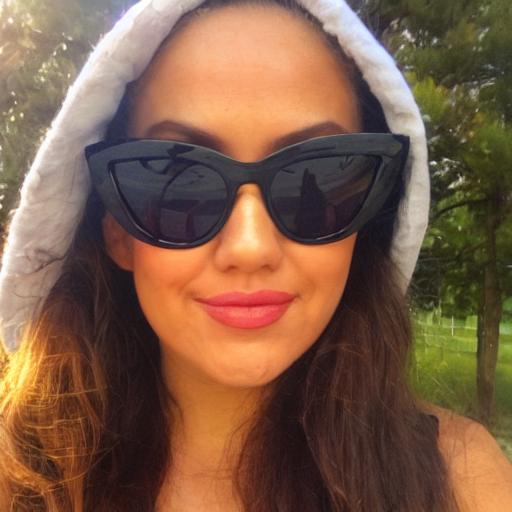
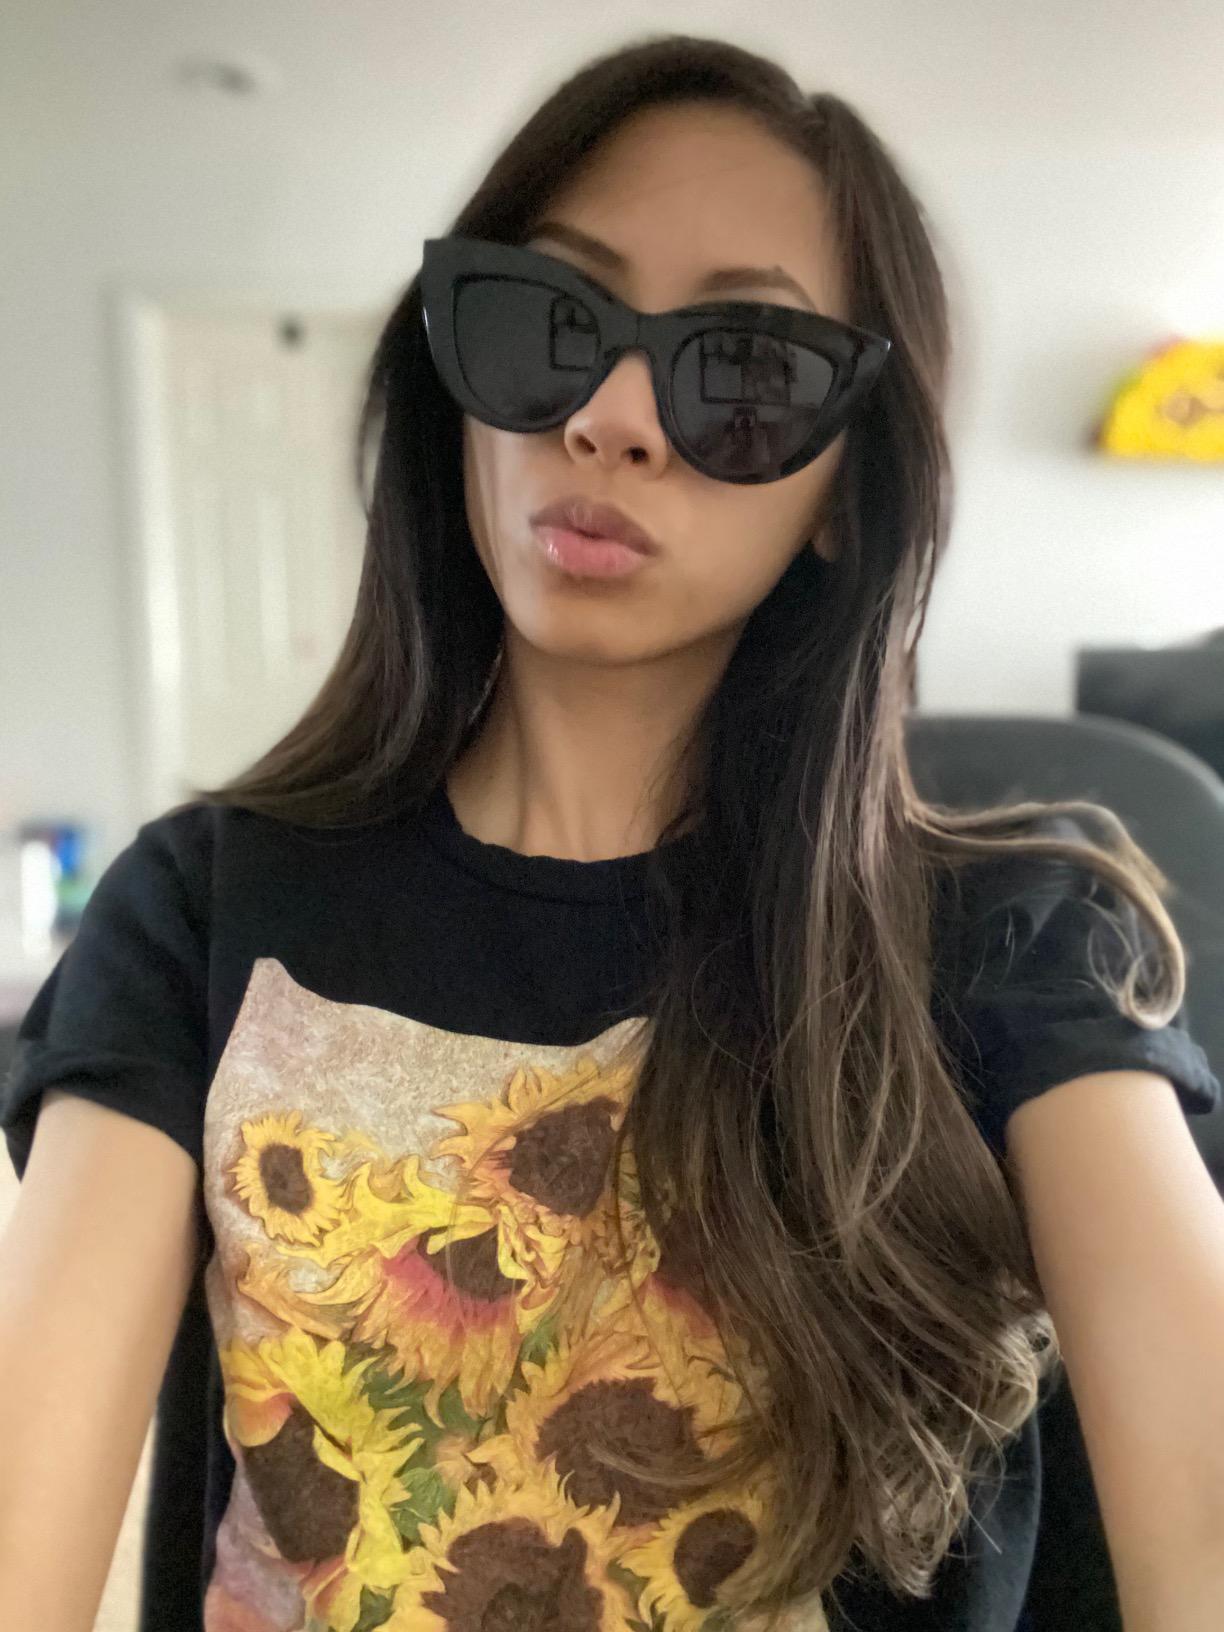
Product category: accessories_sunglasses
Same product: no